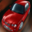
Label: automobile